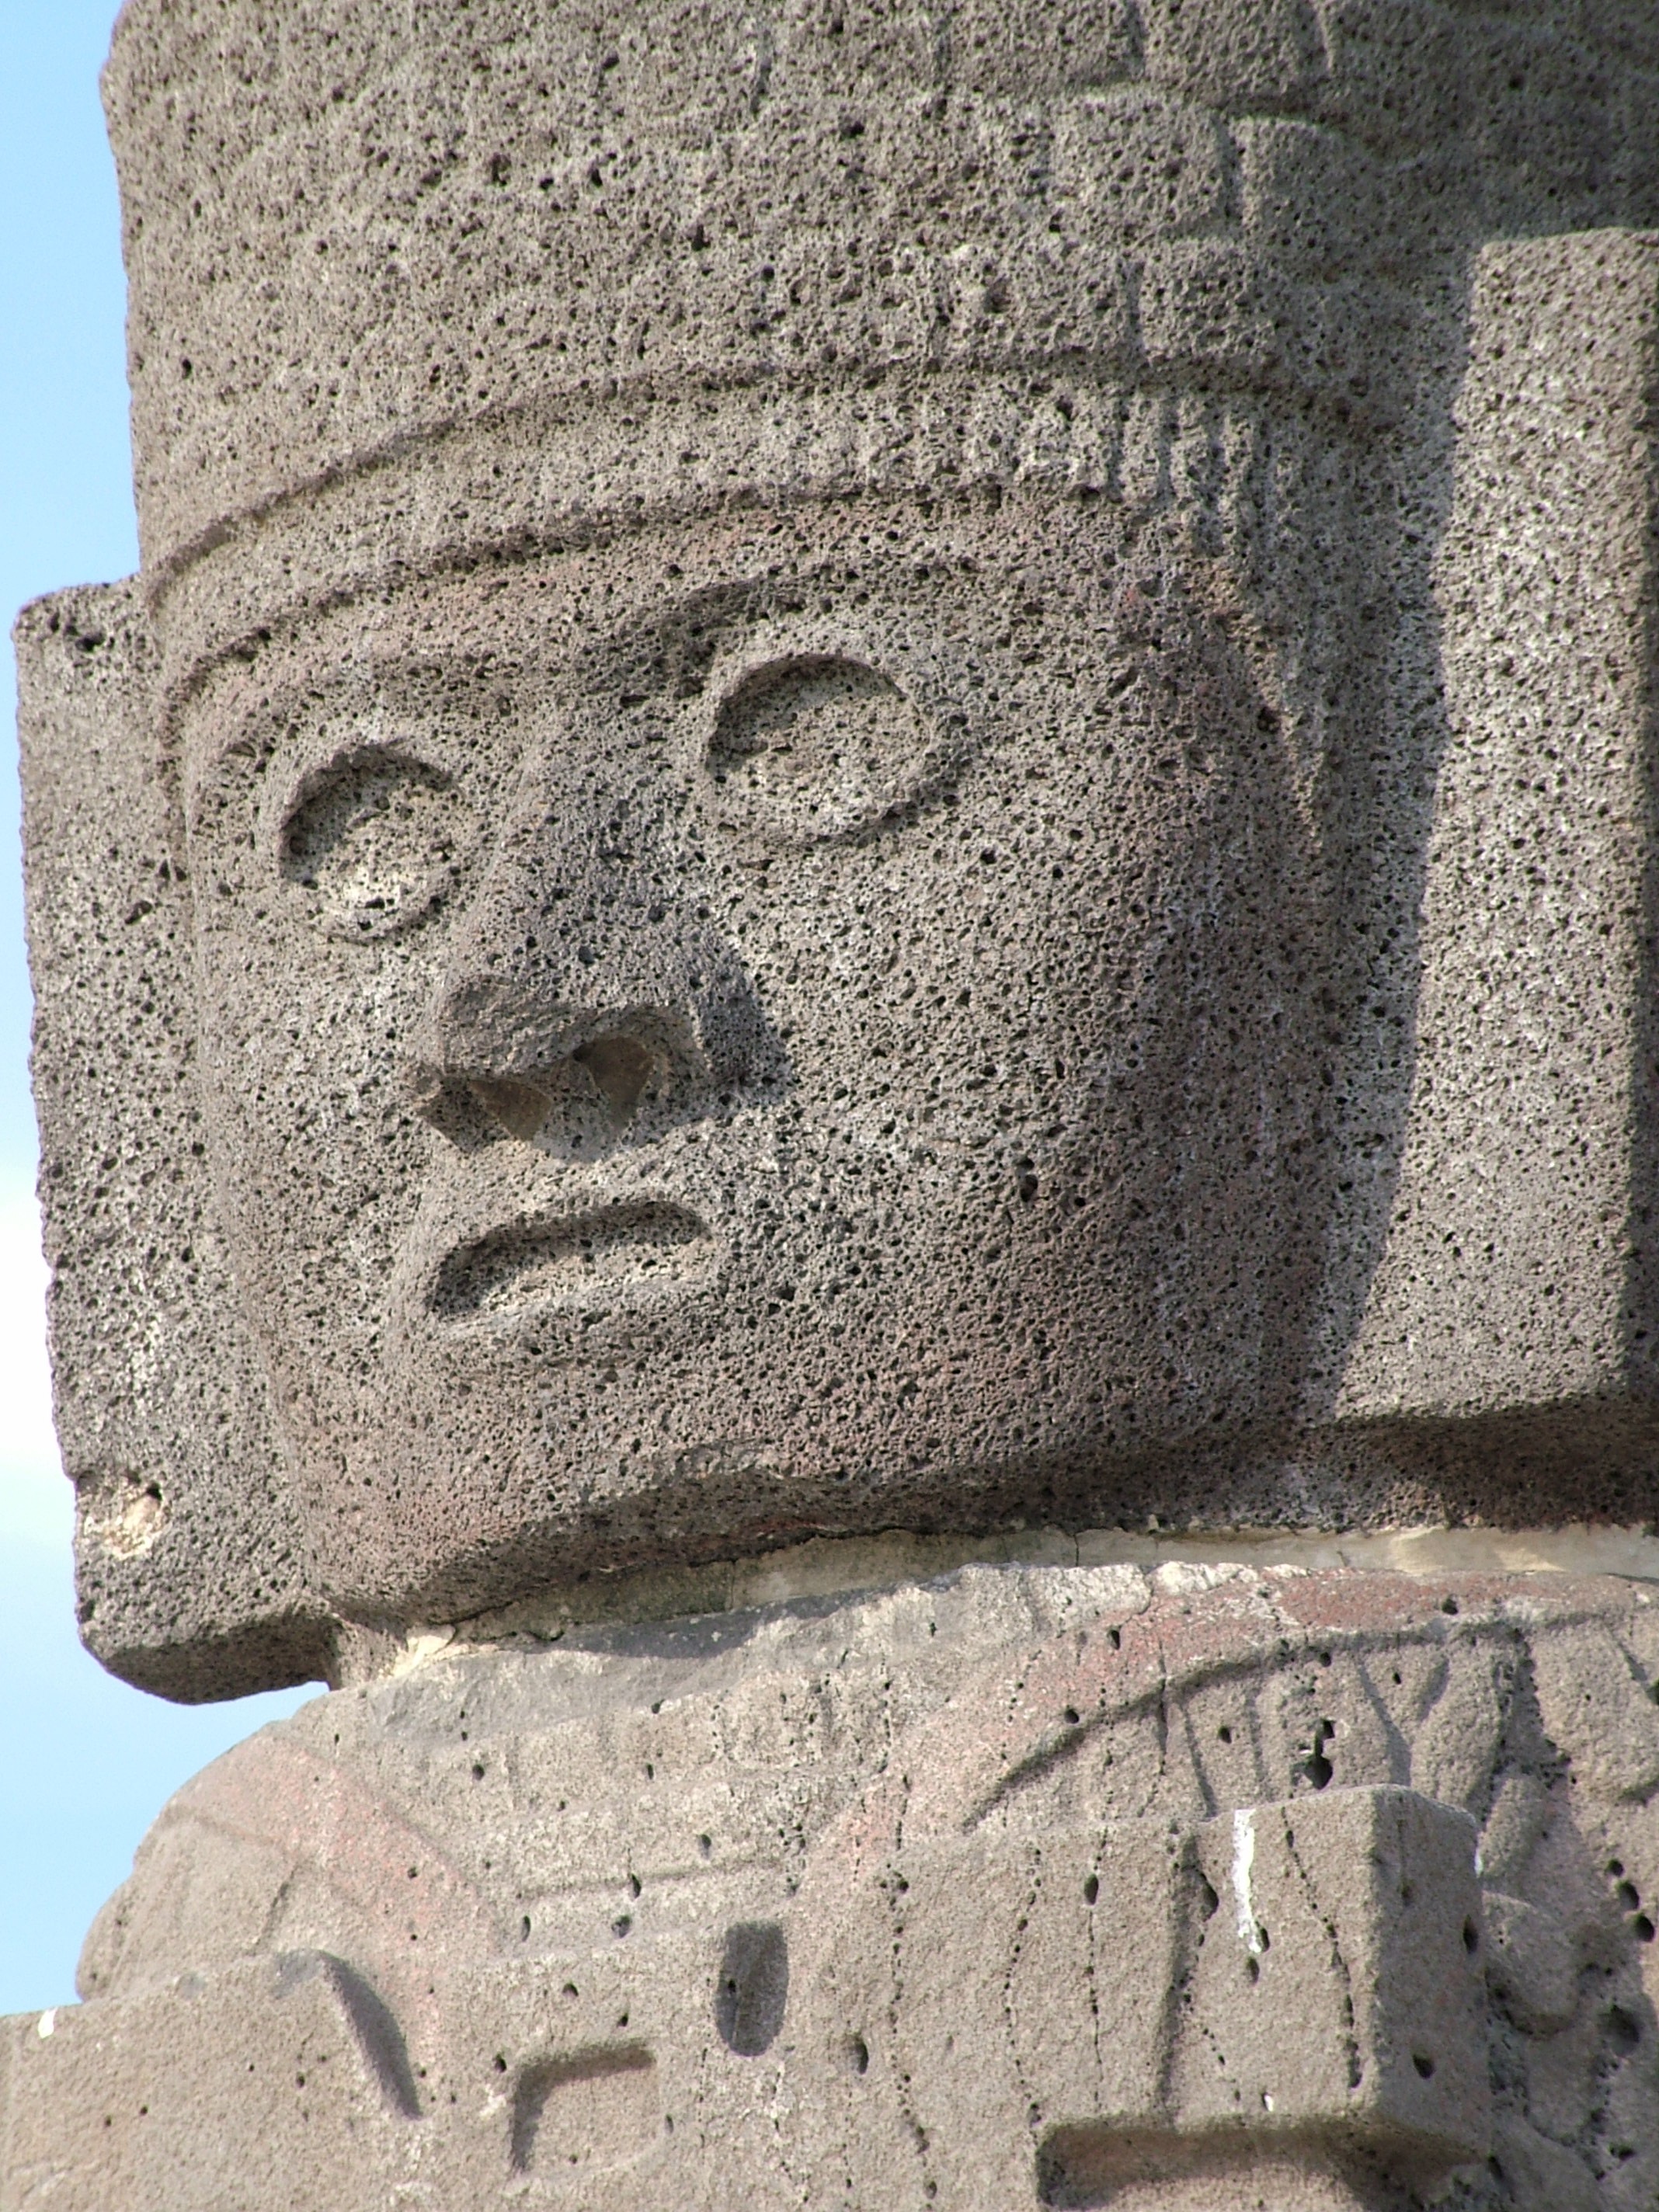
rock, wall, monument, statue, tourism, sculpture, art, temple, archeology, carving, relief, stele, stone sculpture, archaeological site, stone carving, ancient history, tula hidalgo